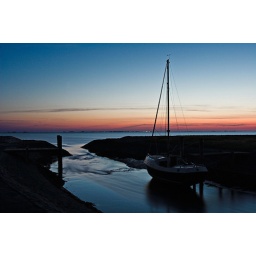
At the end of the blue hour, Reiner's boat moored in the wharf at the watergate is silhouetted against the afterglow.